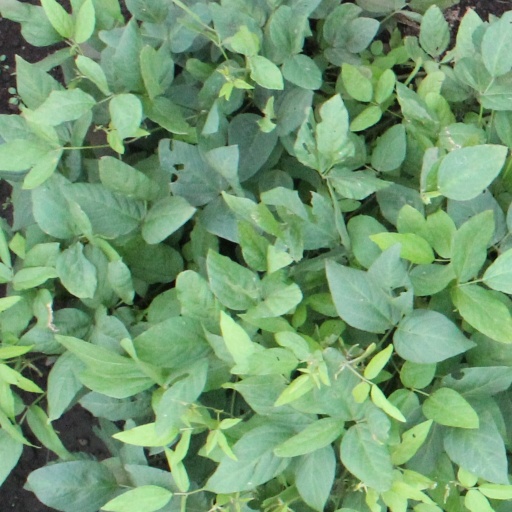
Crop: soybean